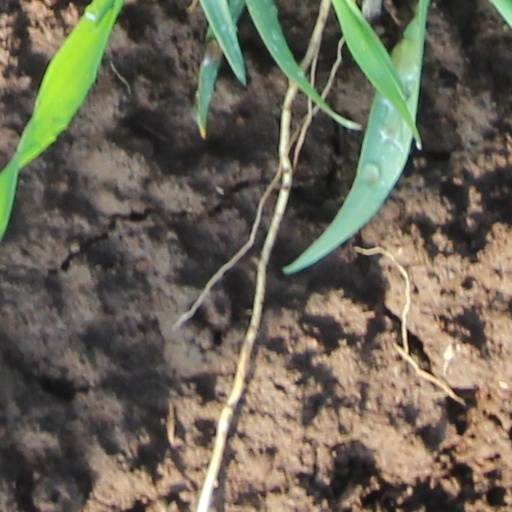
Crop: wheat